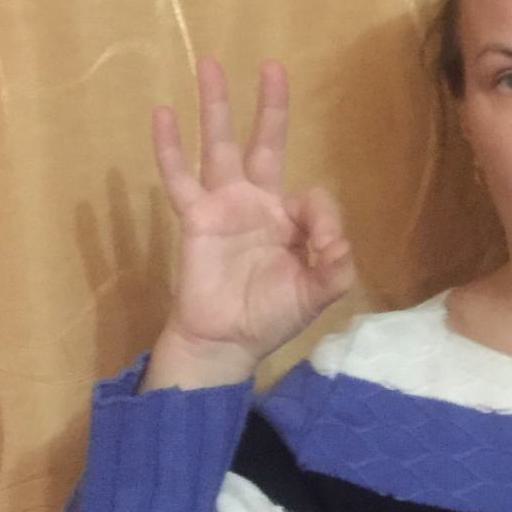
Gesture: ok